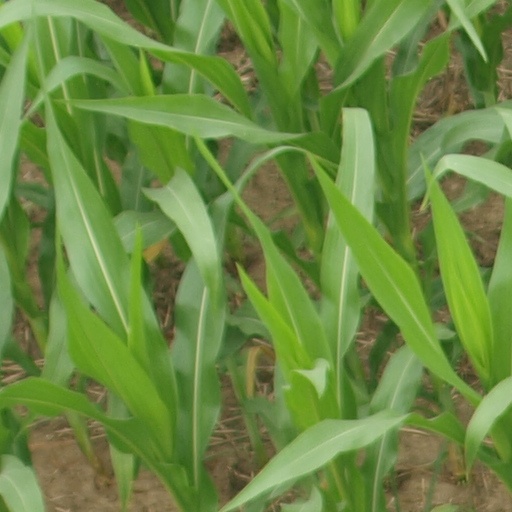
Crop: maize; corn